Heli Paasio

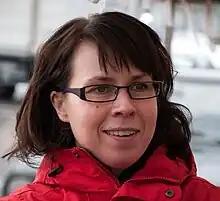
Heli Paasio

Heli Tuulikki Paasio (born November 24, 1972, in Turku) is a Finnish politician from Turku. A Social Democrat, she was member of the Parliament of Finland for Finland Proper from 1999 to 2015.